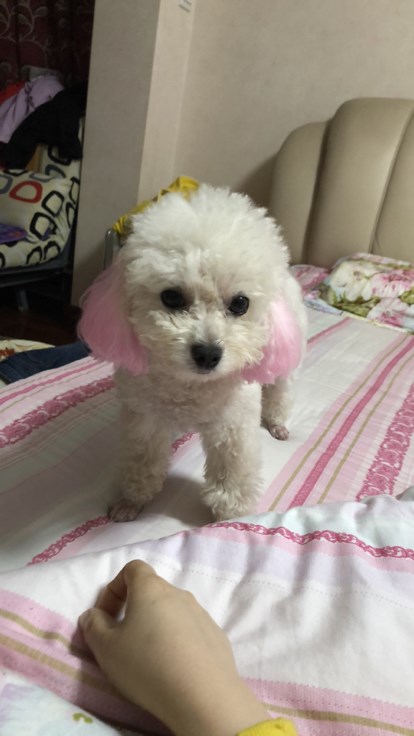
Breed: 2925-n000114-toy_poodle